Cambridge Springs Bridge

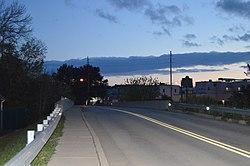
Concrete girder bridge that has replaced the historic truss bridge

Cambridge Springs Bridge was a historic metal truss bridge spanning French Creek at Cambridge Springs, Crawford County, Pennsylvania. It was built in 1896, and was a single span, Baltimore truss bridge measuring . It was built by the Youngstown Bridge Company of Youngstown, Ohio. It was demolished about 2003.